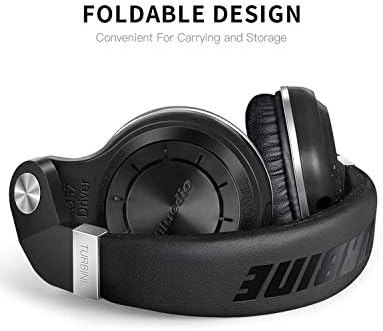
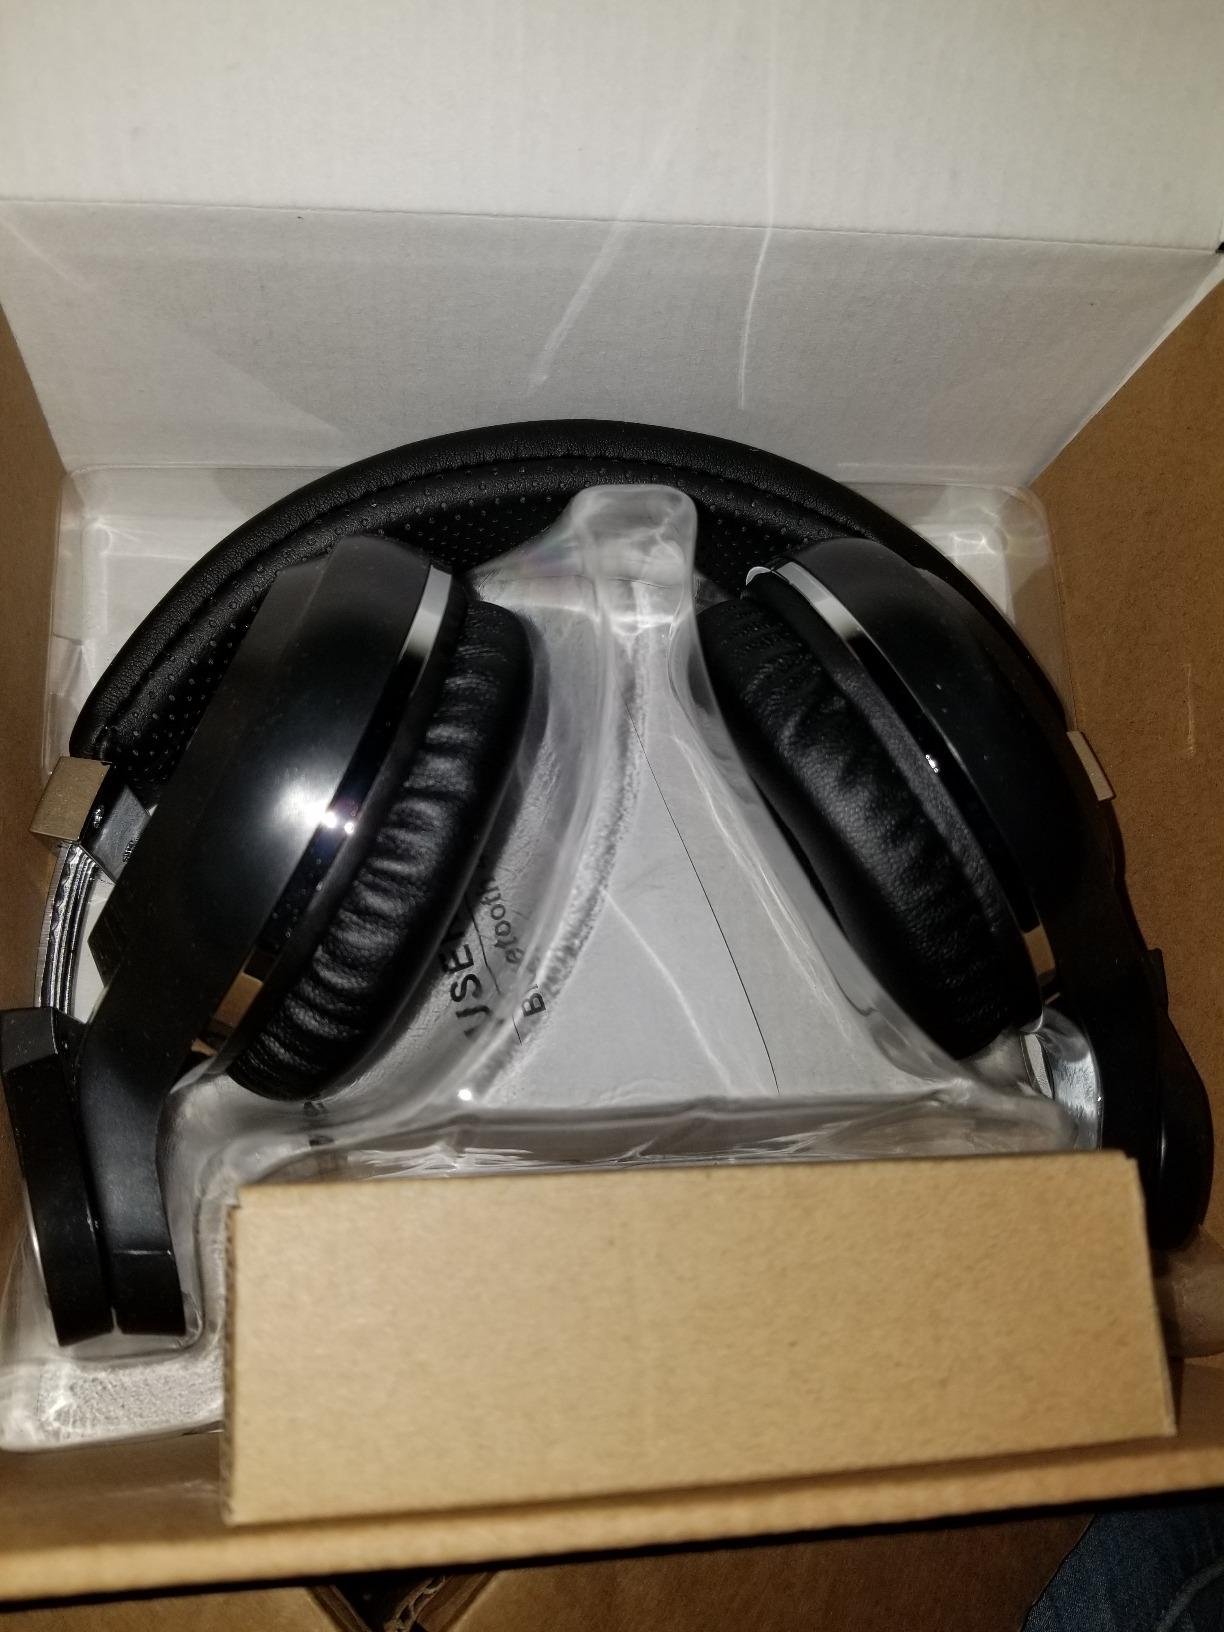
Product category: headphones
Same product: yes